Prelude to Axanar

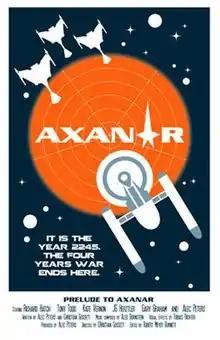
Film poster

Prelude to Axanar (working title: "Star Trek: Prelude to Axanar", and long title: "The Four Years War Part III: Prelude to Axanar") is a 2014 fan-made short film, directed by Christian Gossett and written by Gossett and Alec Peters. Funded through Kickstarter, production sought $10,000 in funding, but raised $101,000. It had its public debut July 26, 2014, at San Diego Comic-Con.